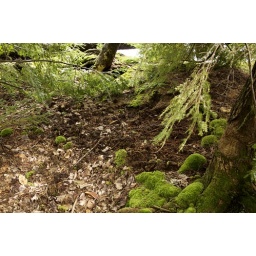
Evidence that a black bear had been digging under these trees on the same day that we were at the pond.